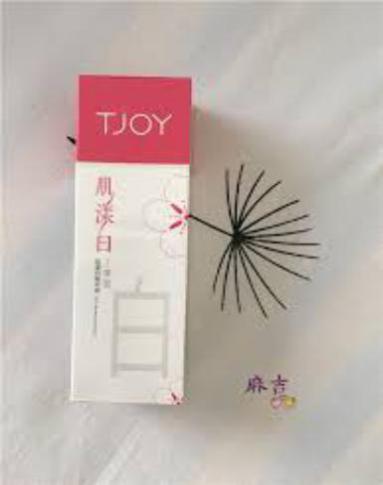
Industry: Necessities